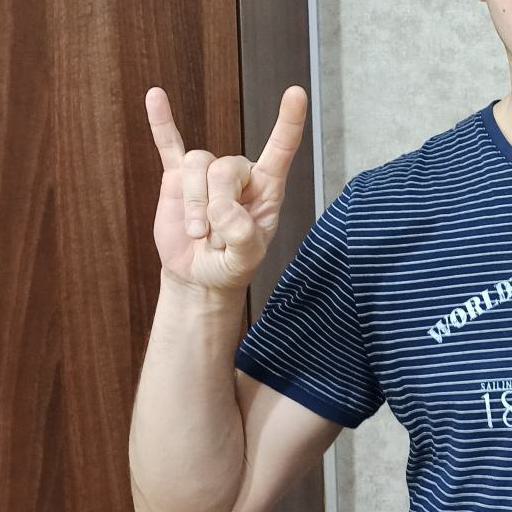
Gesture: rock